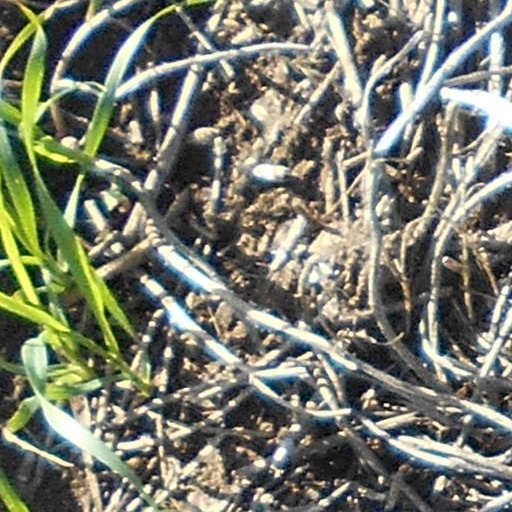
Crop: wheat